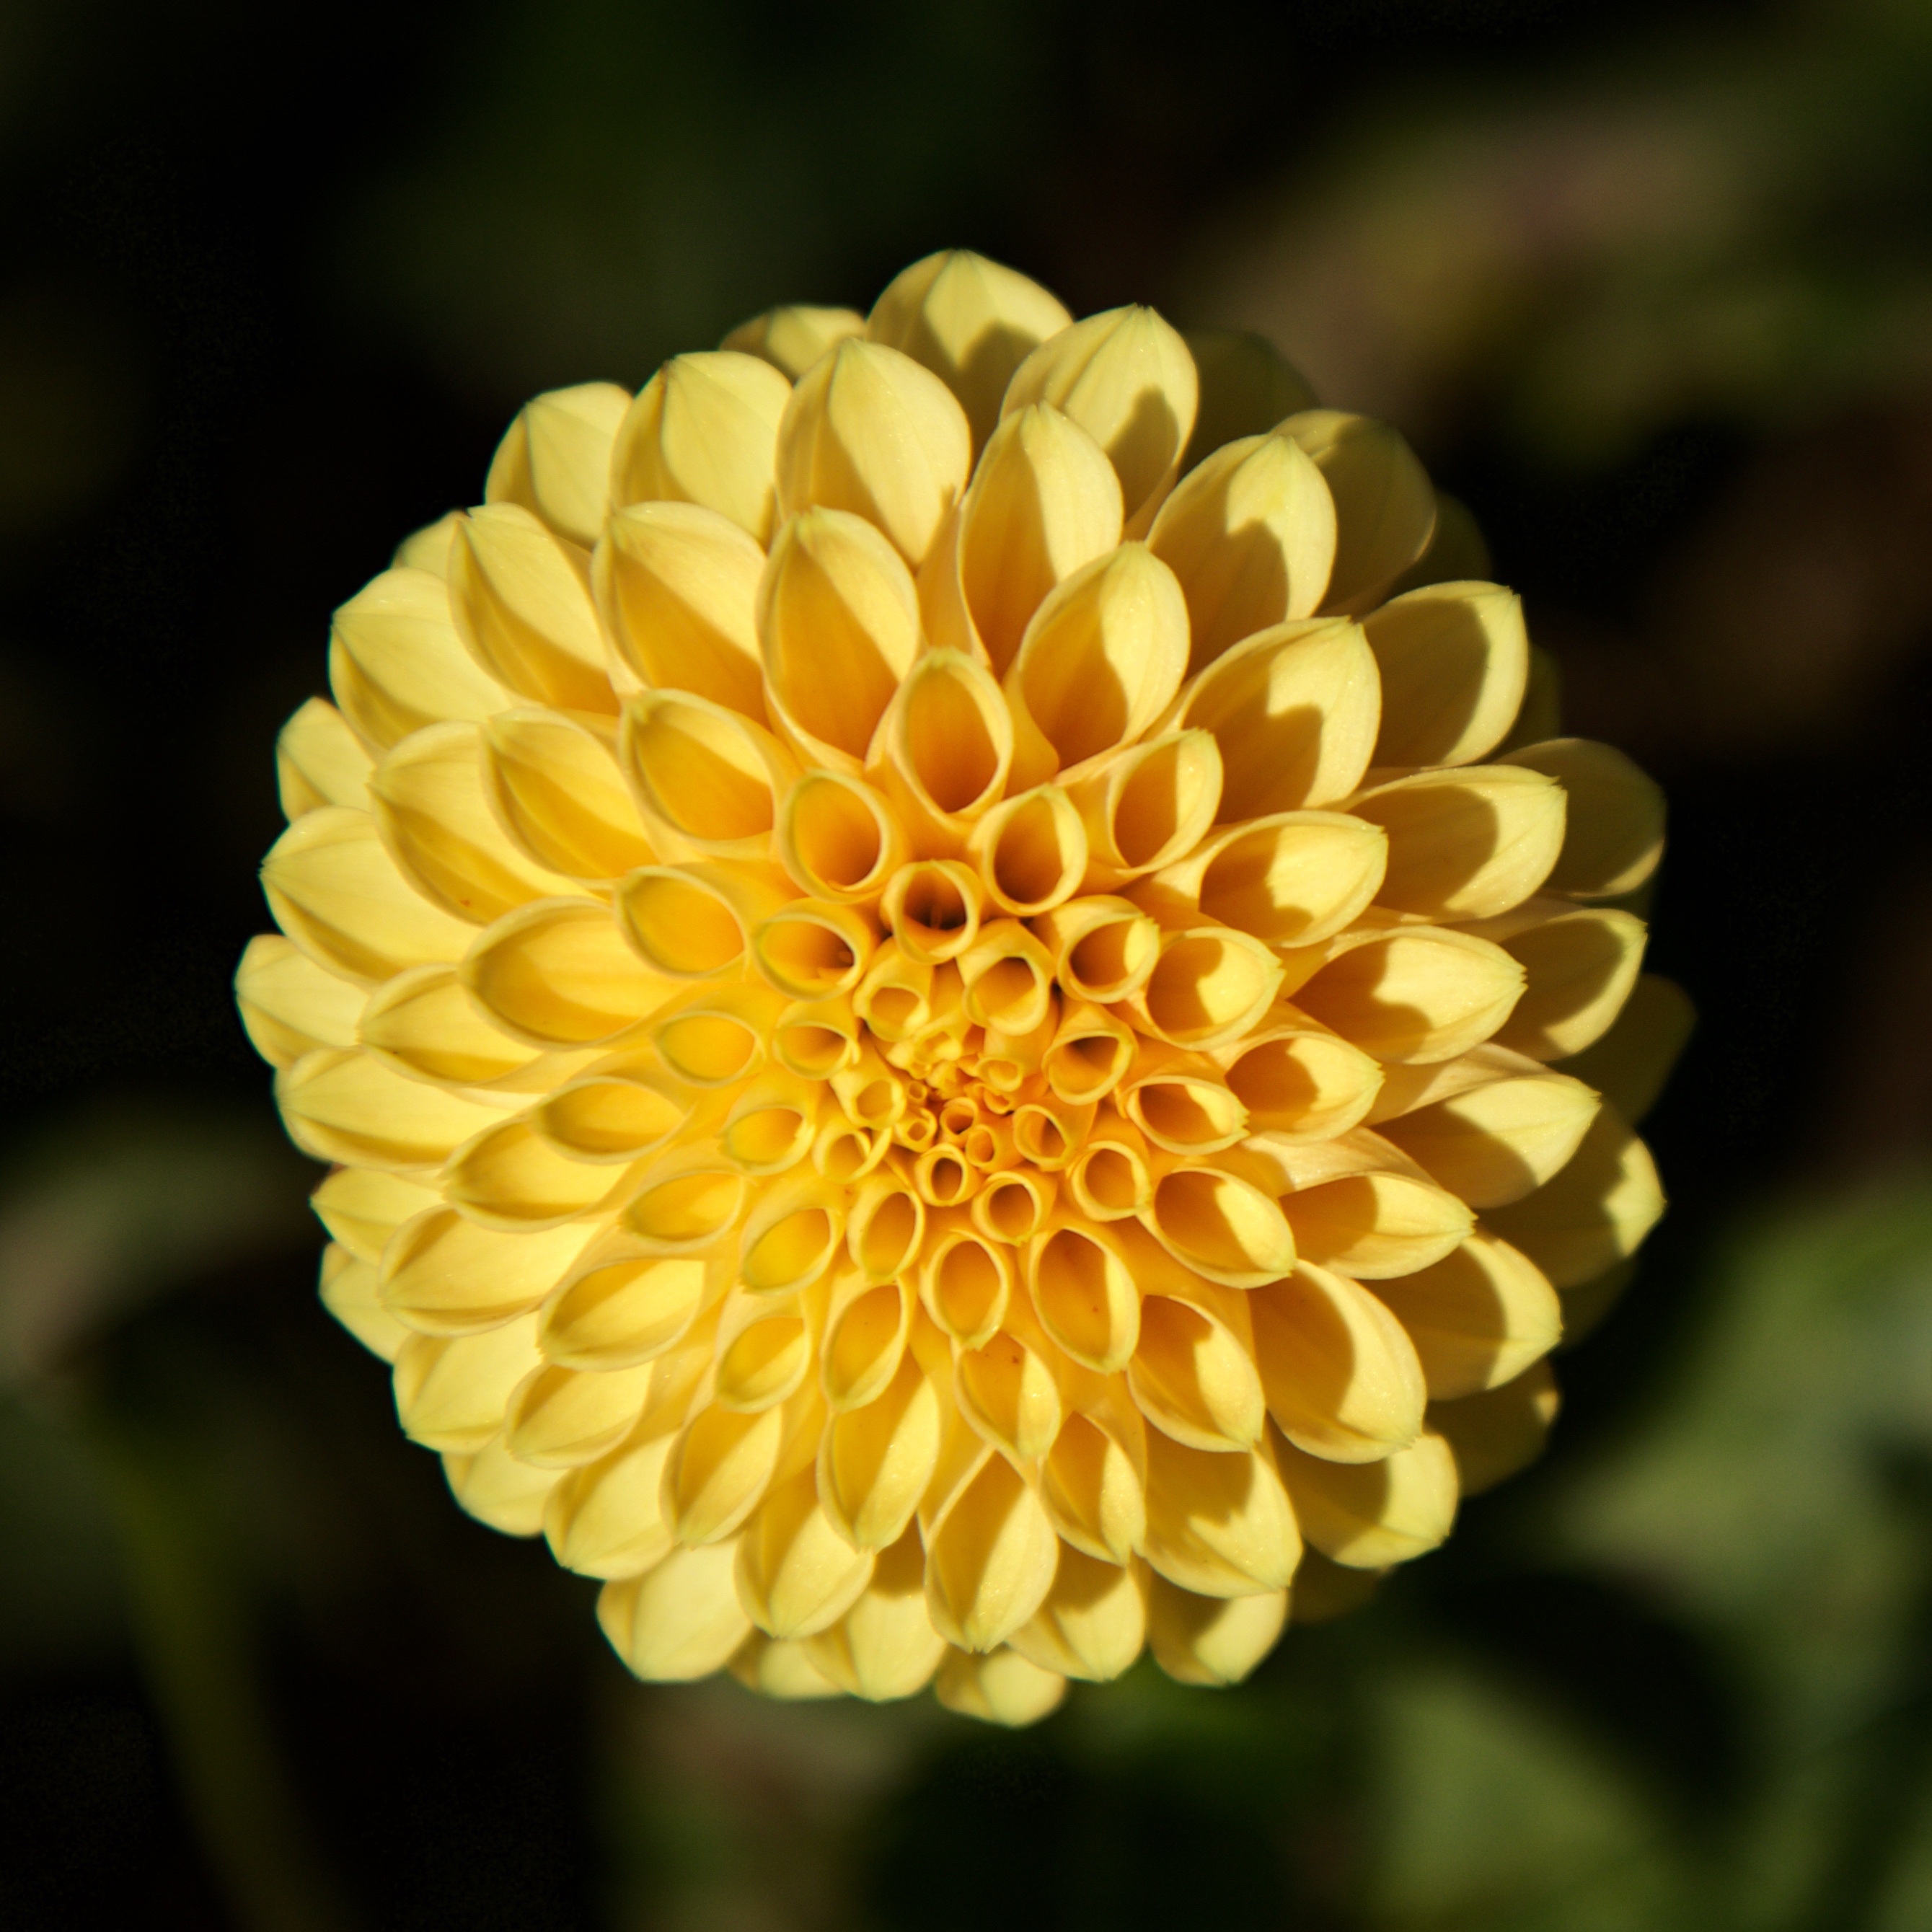
nature, plant, photography, flower, petal, daisy, botany, yellow, flora, wildflower, close up, dahlia, macro photography, flowering plant, daisy family, plant stem, land plant